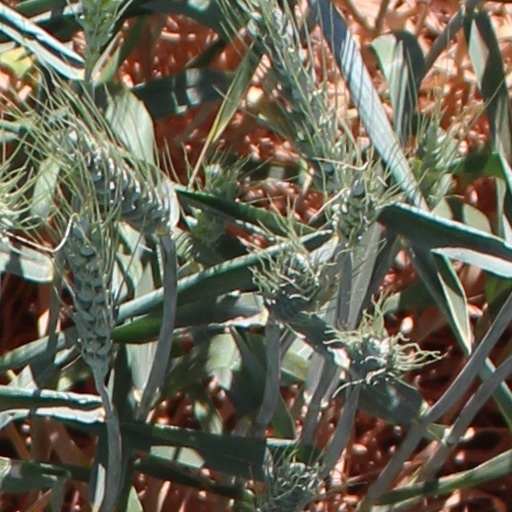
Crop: wheat